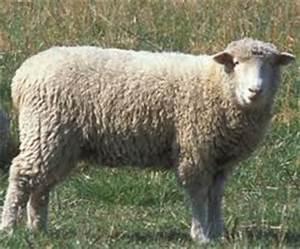
sheep